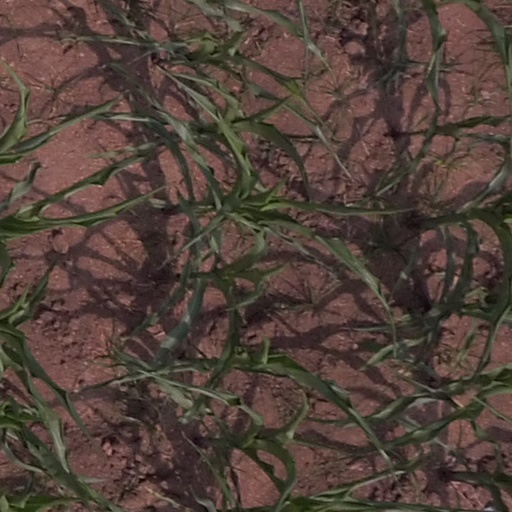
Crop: maize; corn